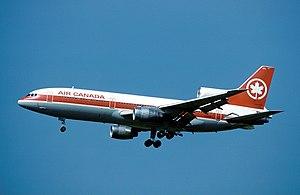
Air Canada est la plus grande compagnie aérienne nationale du Canada. Elle assure des vols intérieurs et internationaux sur les cinq continents depuis ses plates-formes de correspondance à Toronto-Pearson, Montréal-Trudeau, Vancouver et Calgary. Air Canada est la 15ᵉ plus grande compagnie aérienne au monde. En 2013, de concert avec son transporteur régional Air Canada Express, elle a transporté plus de 35 millions de passagers, exploitant 1 500 vols réguliers quotidiens et elle employait 27 000 personnes à temps plein à travers le monde. Son siège social est situé à Montréal, après son déménagement de la ville de Winnipeg, au Manitoba en 1949. Elle est membre fondateur de Star Alliance. Le 16 mai 2019, Air Canada annonce son intention d'acquérir Air Transat pour 520 millions de dollars.